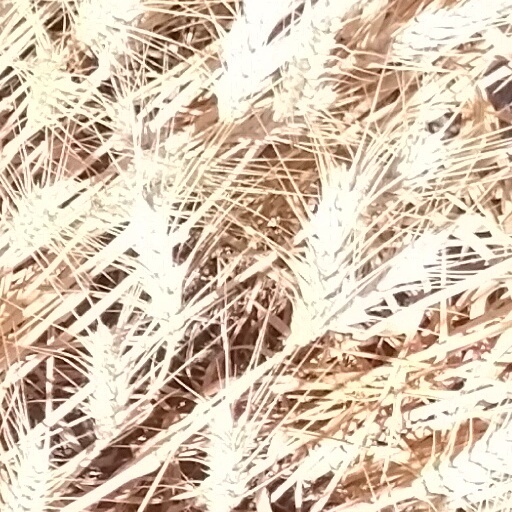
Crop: wheat